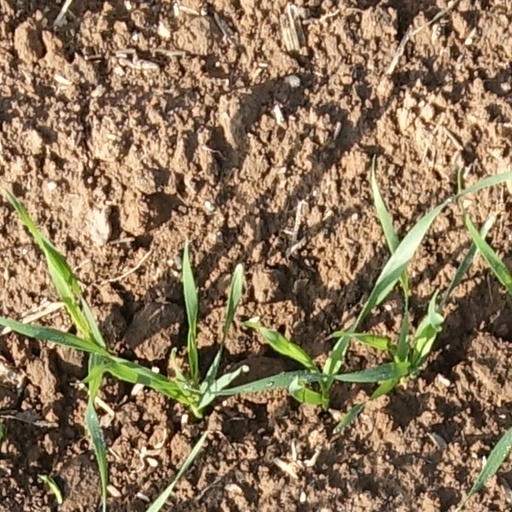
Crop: wheat